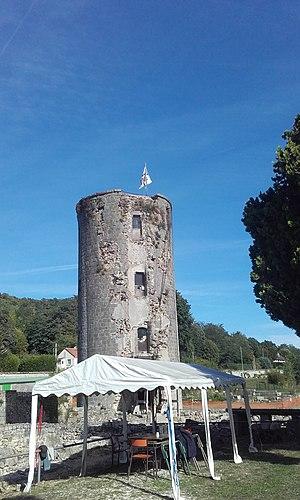
La tour Henri IV, la seule tour encore debout du château.
Le château de Montagu est un château français en ruine situé dans la commune de Marcoussis, en pays Hurepoix dans l'actuel département de l'Essonne et la région Île-de-France à vingt-six kilomètres au sud-ouest de Paris.